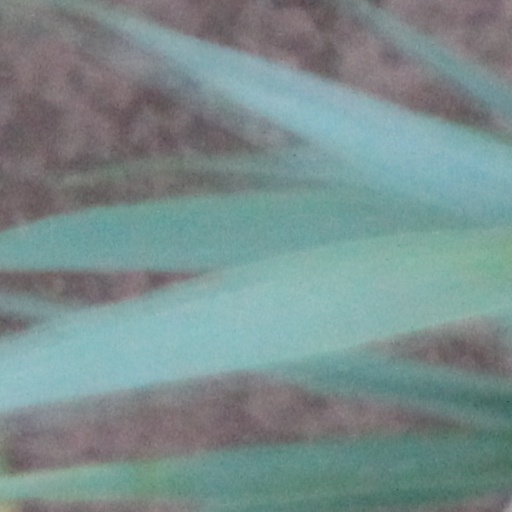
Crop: wheat